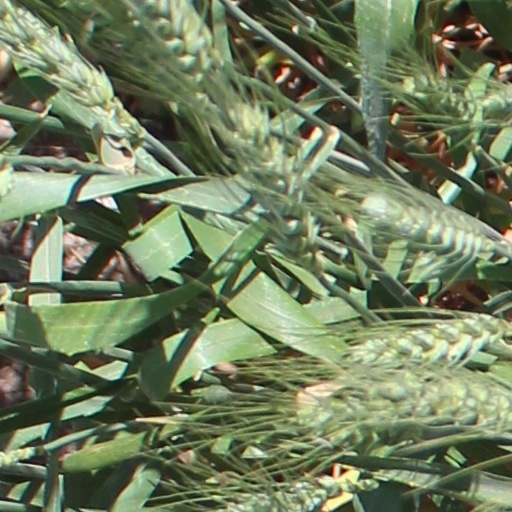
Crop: wheat